Dark Metropolis

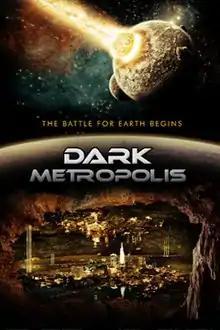

Dark Metropolis is a 2010 science fiction film with political and spiritual overtones, written and directed by Stewart St. John. It is the second part of the "Creation Wars" saga, following "". Two more sequels are planned.